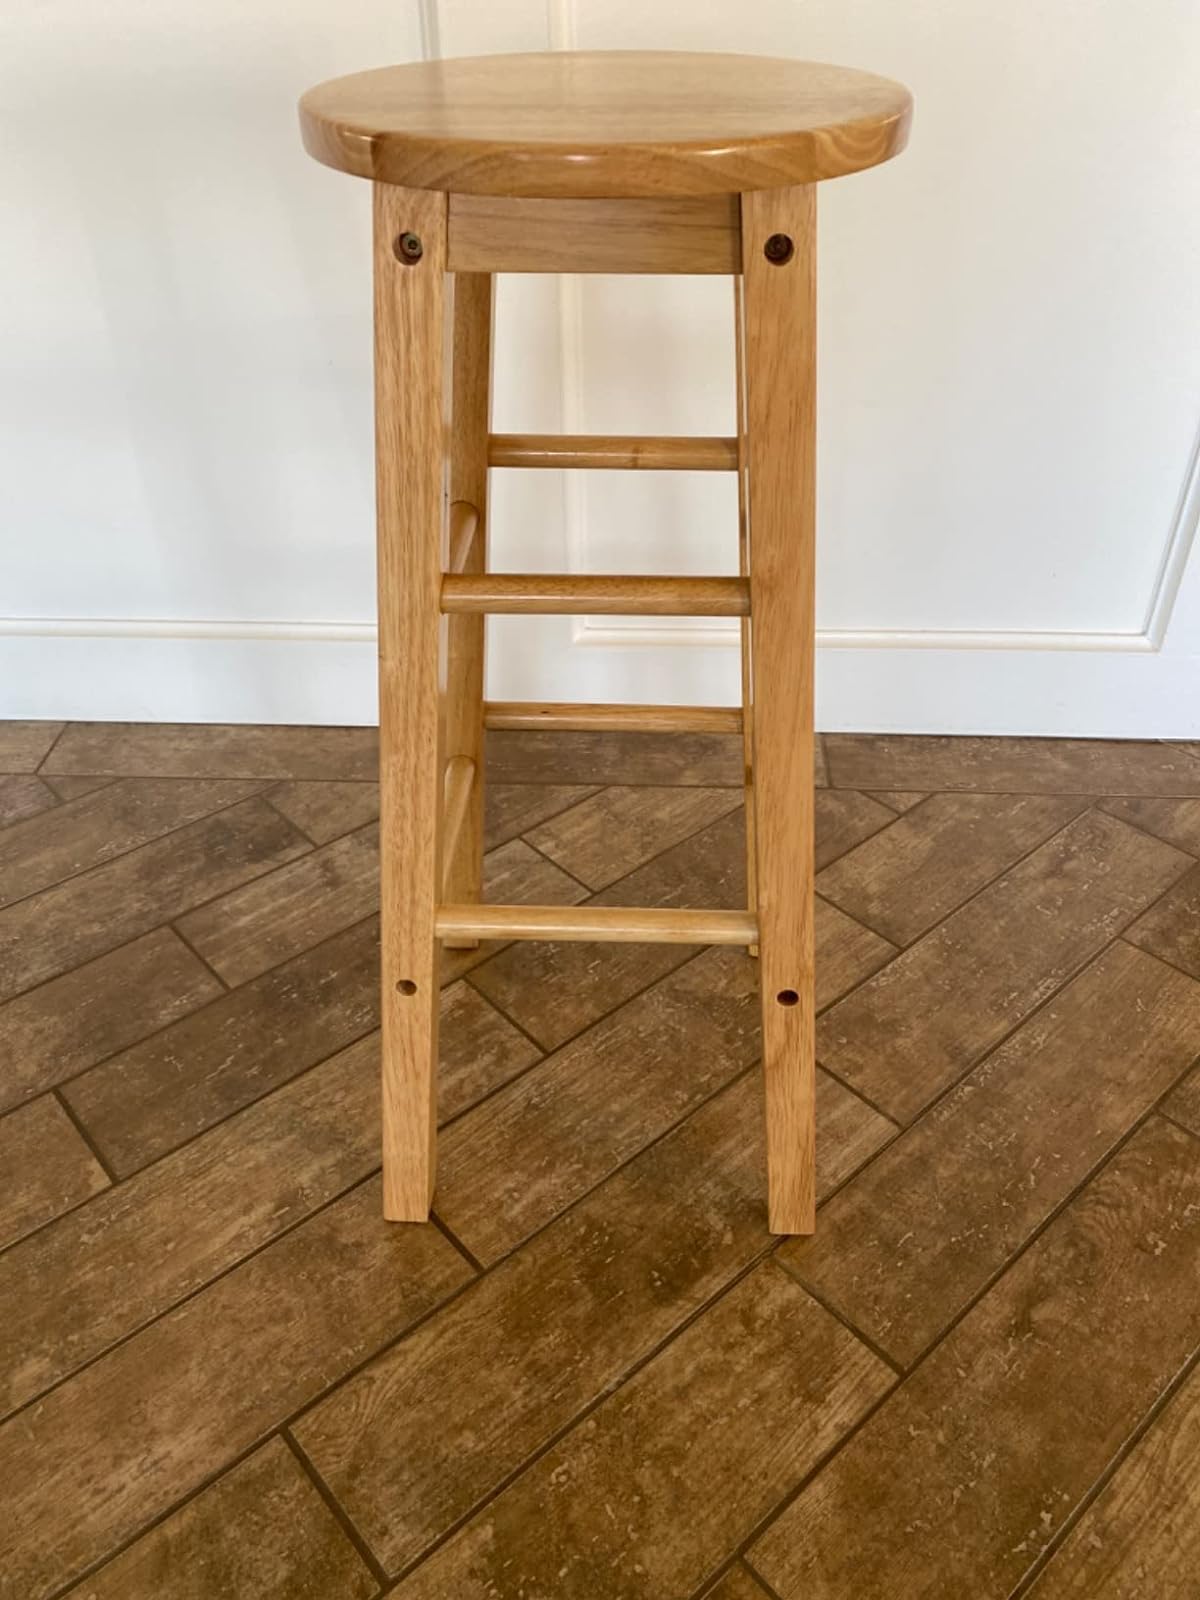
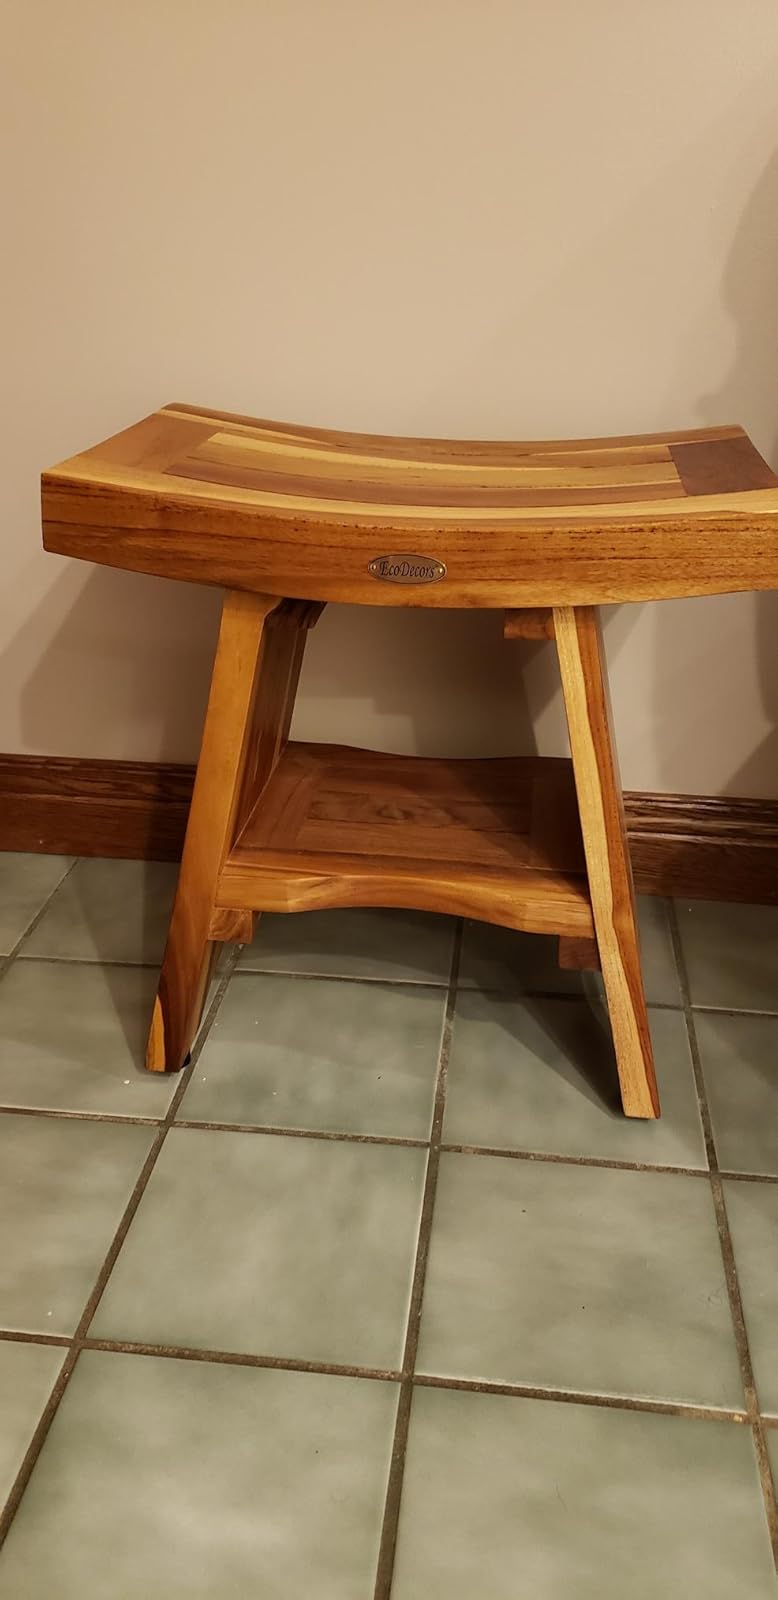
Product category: stool
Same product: no